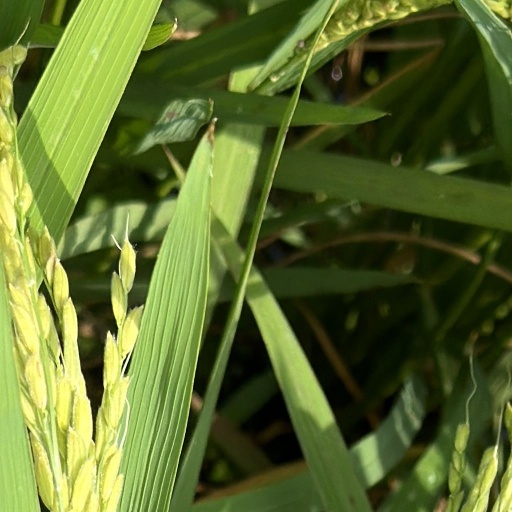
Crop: rice